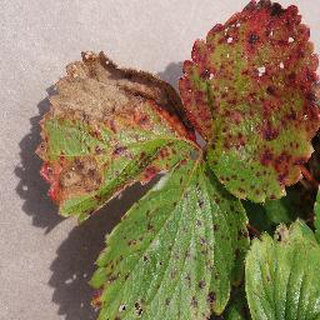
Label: strawberry_leaf_scorch